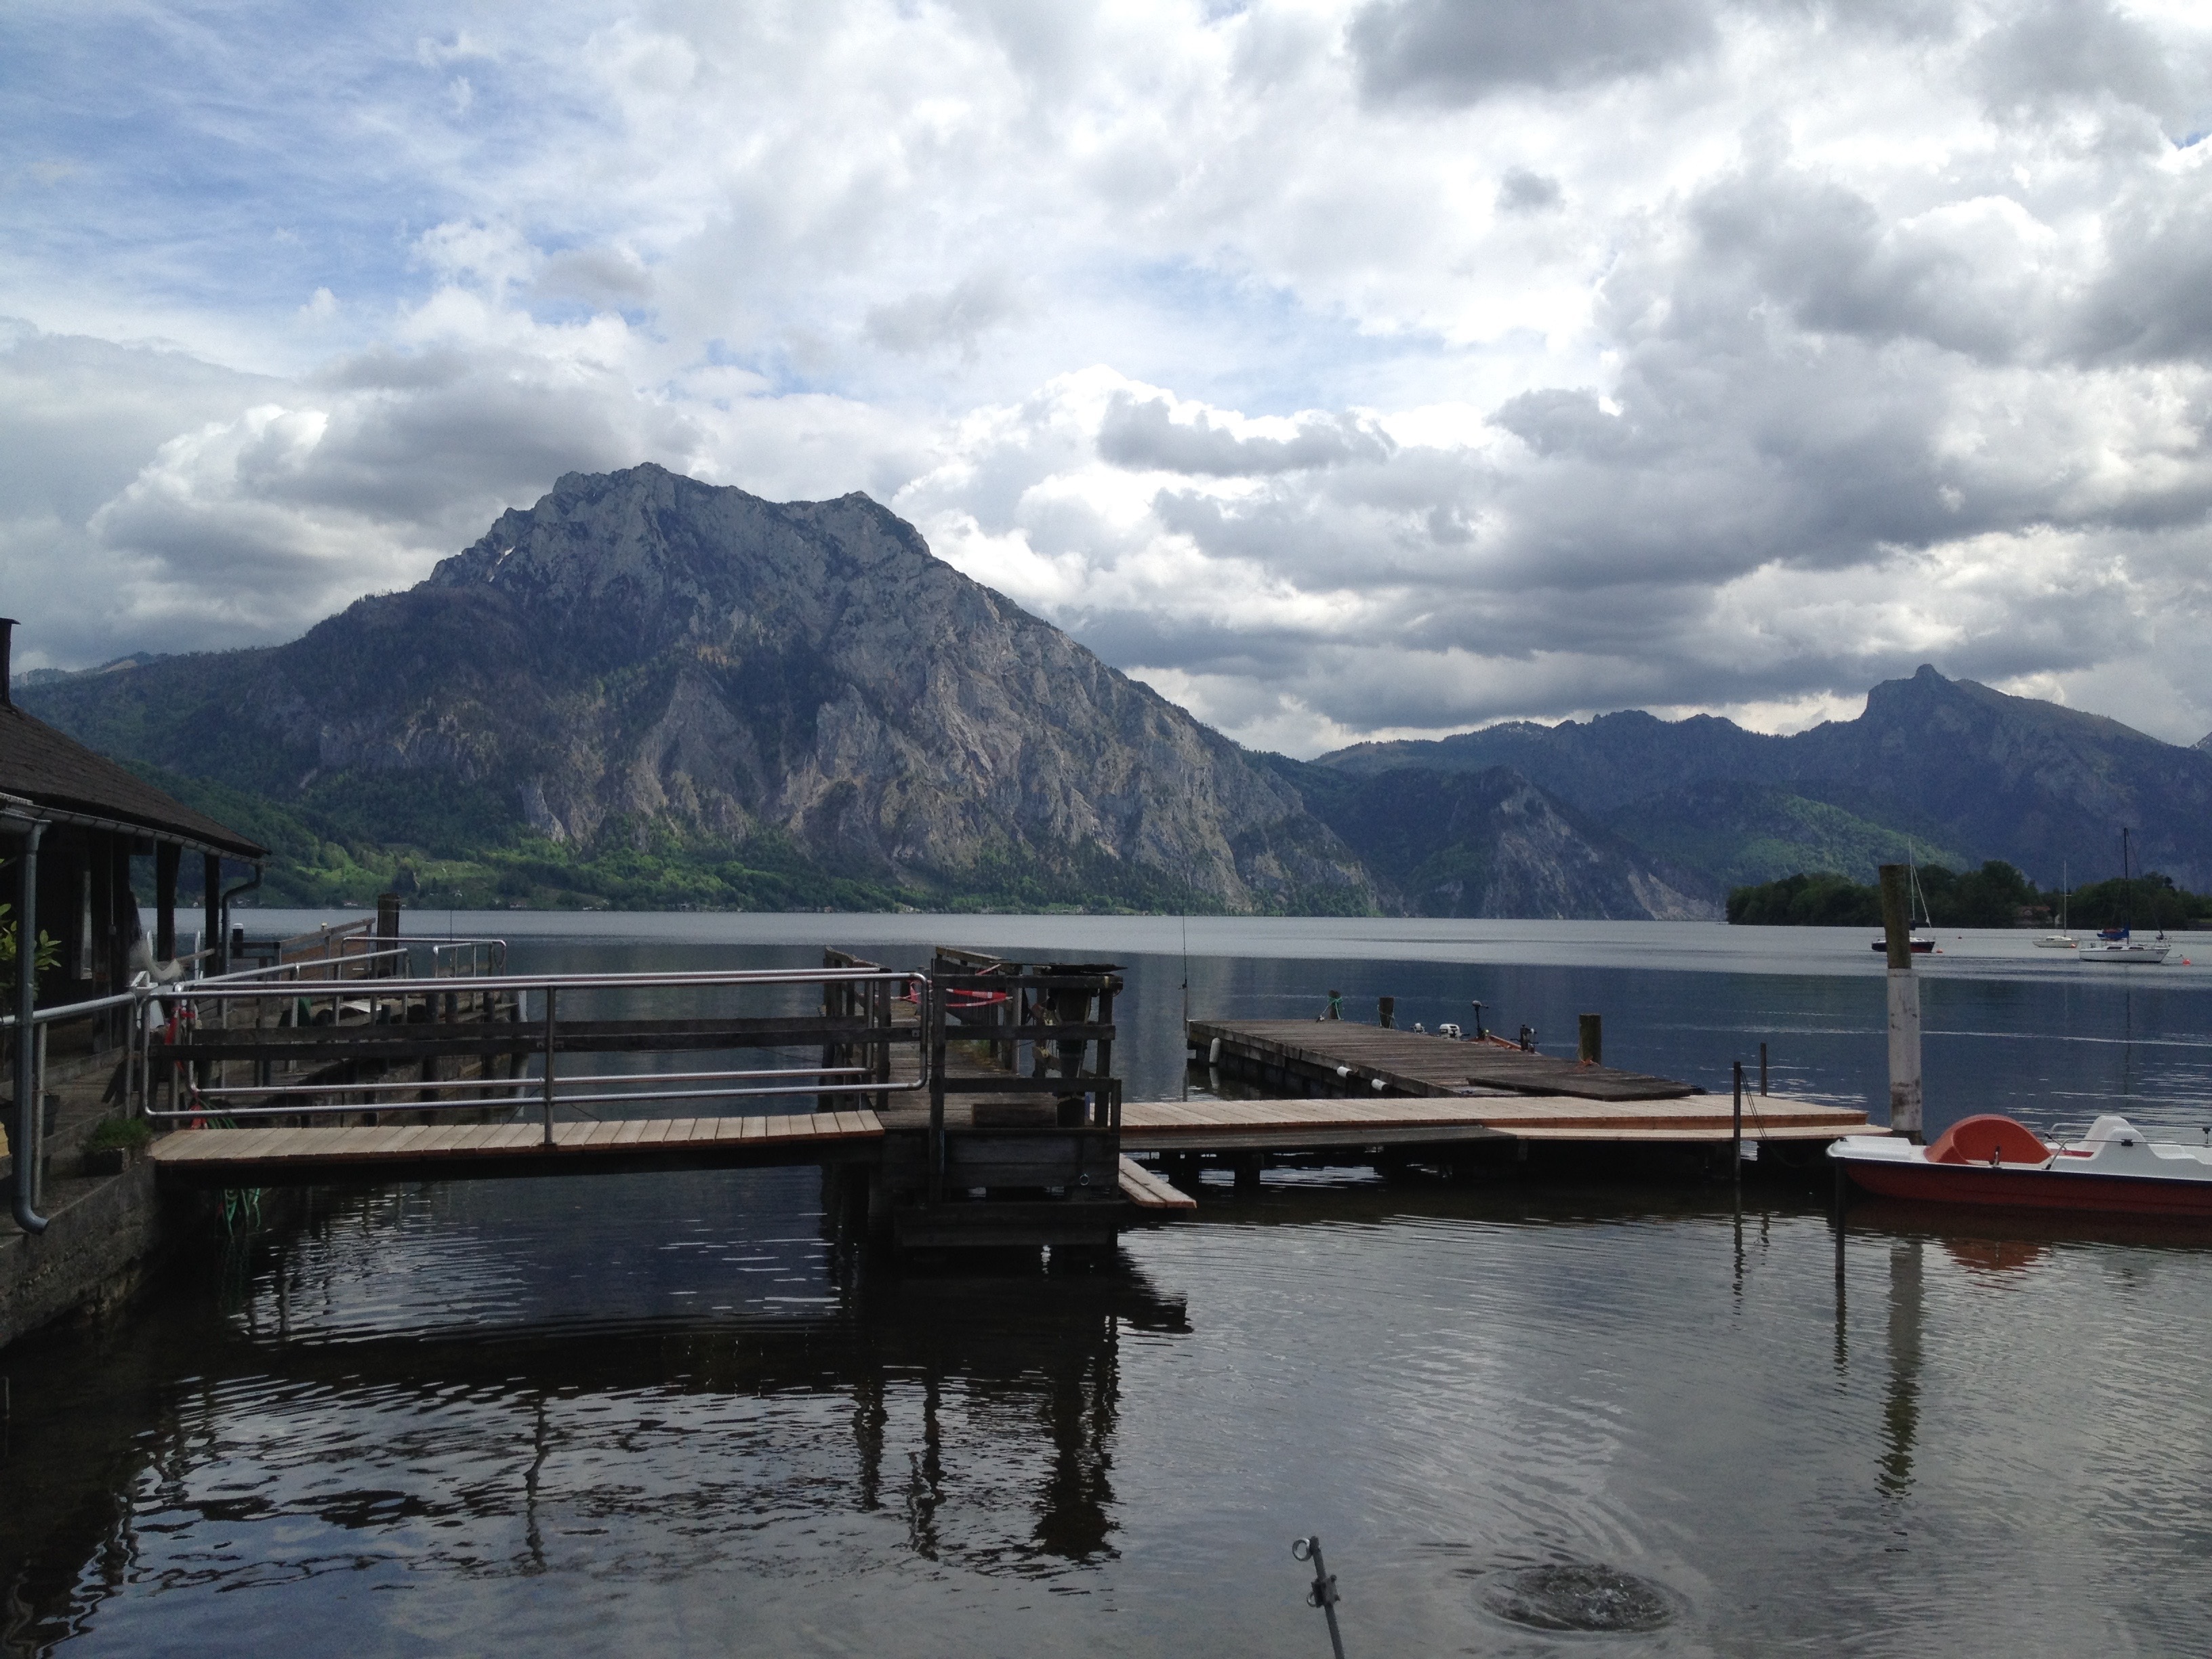
sea, water, mountain, cloud, boat, lake, web, reflection, vehicle, bay, fjord, reservoir, boating, loch, traunstein, gmunden, traunsee